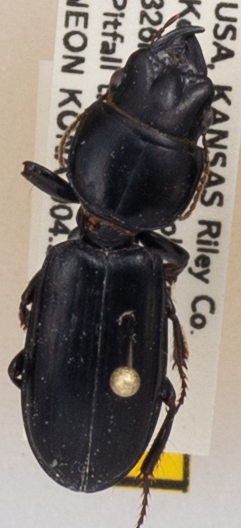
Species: Scarites subterraneus
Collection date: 2019-07-31
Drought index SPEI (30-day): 0.246
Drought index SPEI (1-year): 1.69
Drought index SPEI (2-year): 0.786